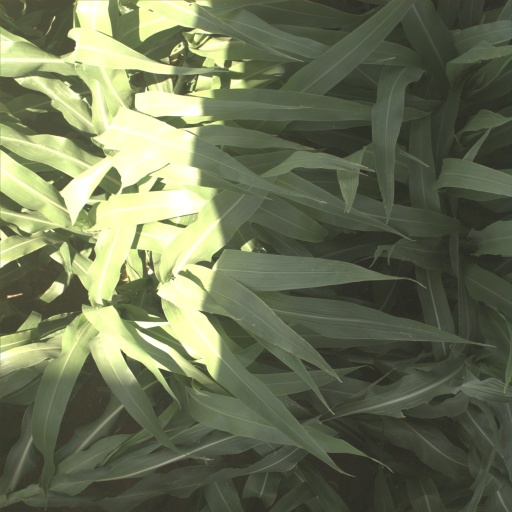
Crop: sorghum